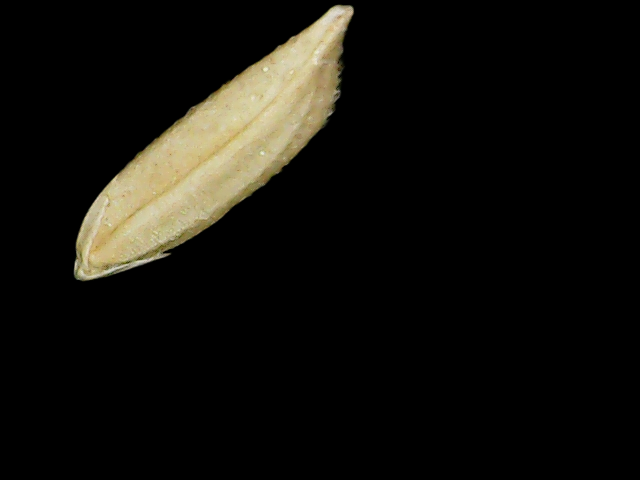
Rice variety: Binadhan12